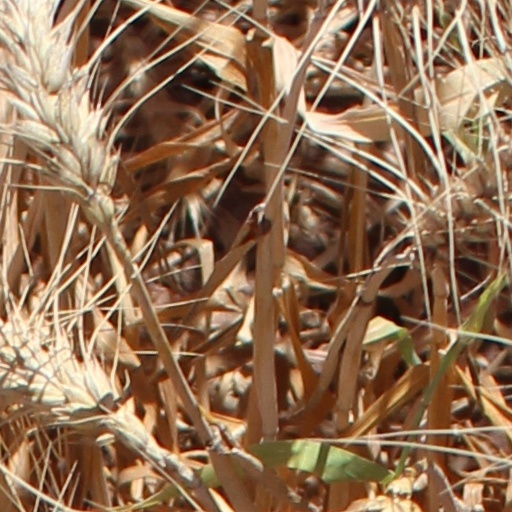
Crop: wheat